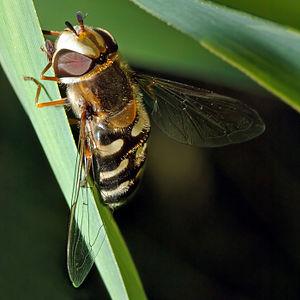
Scaeva est un genre d'insectes diptères du sous-ordre des Brachycera, de la famille des Syrphidae, de la sous-famille des Syrphinae.